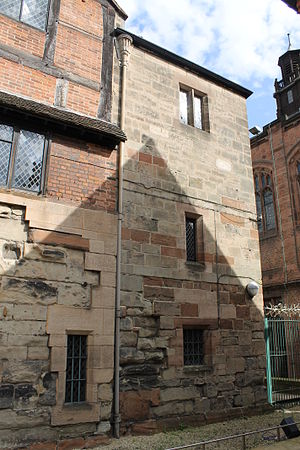
Coventry Castle
Ceasar's Tower er det eneste, der er tilbage af fæstningen og St Mary's Guildhall som er bygget ind i ruinerne.
Coventry Castle var en motte and baileyfæstning i byen Coventry i Warwickshire, England. Den blev revet ned i 1100-tallet og St Mary's Guildhall blev bygget oven på.